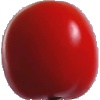
Label: Tomato 4